Dracula 5: The Blood Legacy

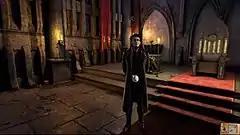
A gameplay image from "The Blood Legacy". Note the quick-access item holder in the bottom right corner (it is currently empty).

Gameplay in "The Blood Legacy" is identical to "Shadow of the Dragon". The game is a first-person point-and-click adventure game, with a minimalist HUD; a quick-access item holder, which allows the player to use an item without entering their inventory. The main inventory is accessible by clicking on the hand icon beside the quick-access holder. As well as the inventory, the player has access to a list of objectives, records of all conversations, records of all documents seen and collected, a summary of relevant information acquired, and options for the player to quit their game, or load a previously saved game. The game employs an autosave feature, which is activated at certain predetermined spots, or whenever the player quits to the main menu.